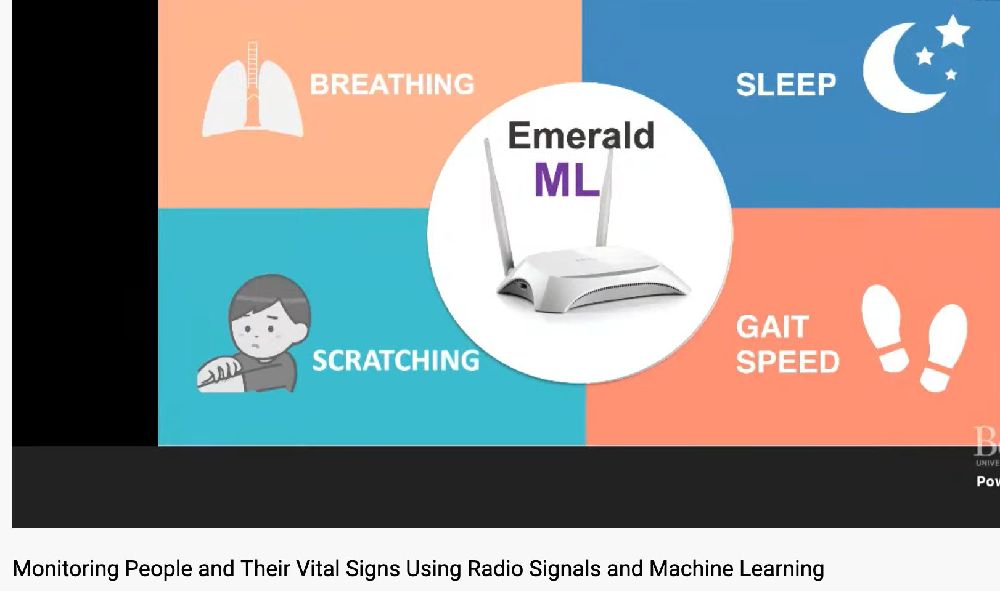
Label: rust